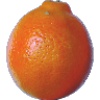
Label: Tangelo 1